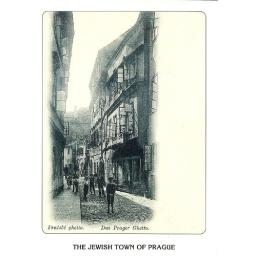
During the Flood which hit the Ghetto in 1890 the water reached the middle of the windows on the ground floor. Photo: 1895